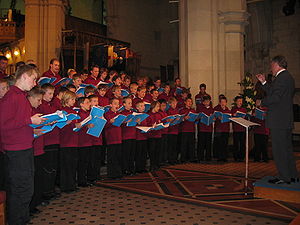
Roskilde Domkirkes Drengekor
Koret under optræden i Christchurch, New Zealand
Roskilde Domkirkes Drengekor blev dannet i 1987 og var indtil 2017 ledet af Finn Evald. Herefter overtog Torsten Nielsen og siden 2018 har Egil Kolind været korets dirigent.